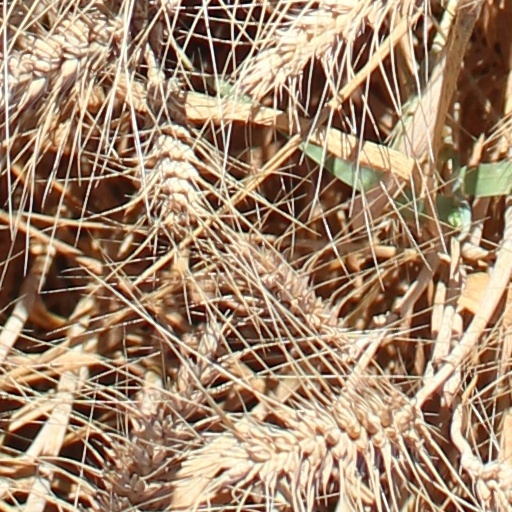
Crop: wheat